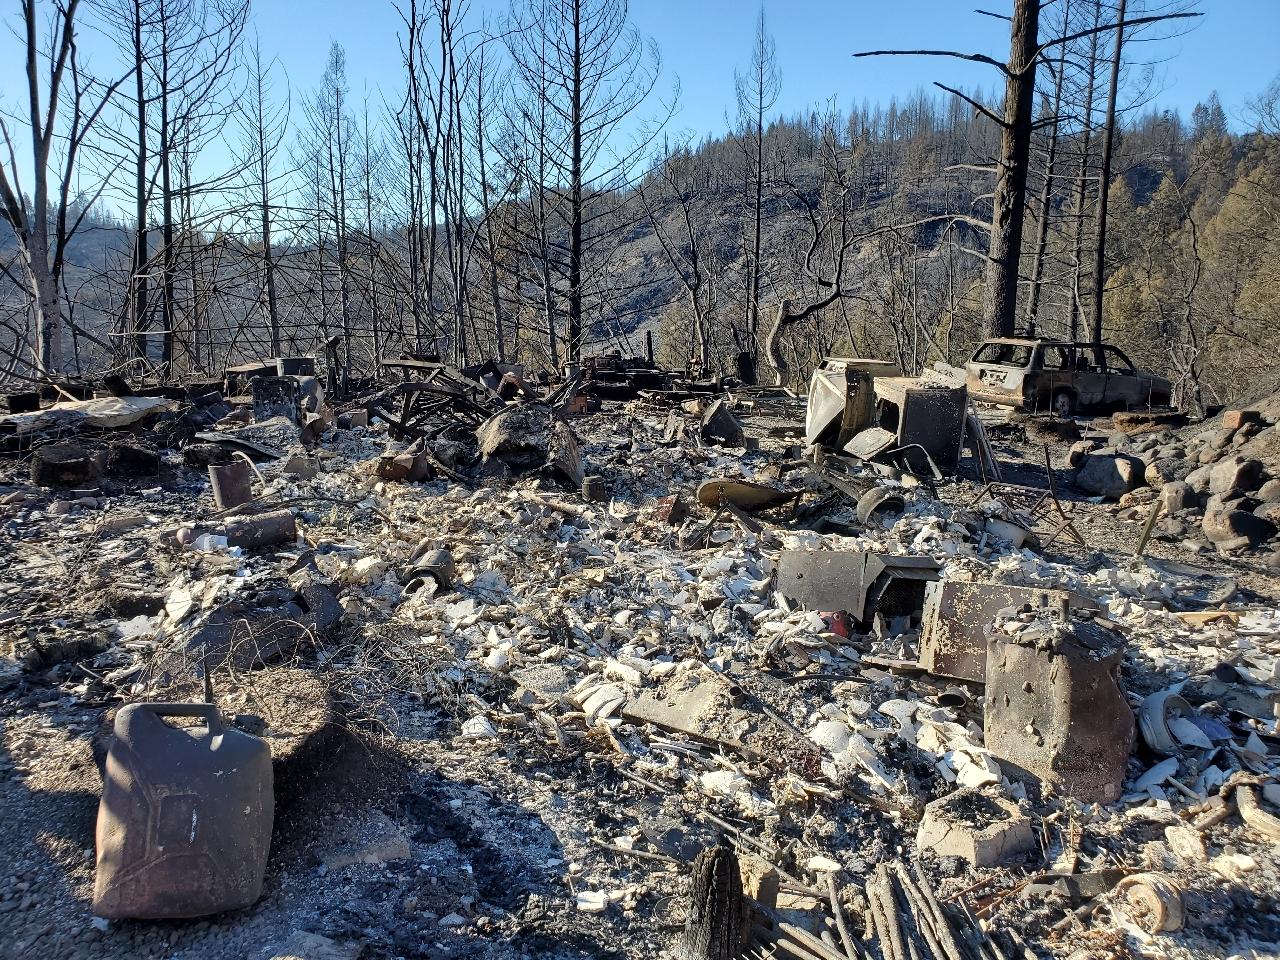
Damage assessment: destroyed